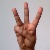
The image shows a hand gesture representing the letter 'W' in Indian Sign Language.